Tom of Finland

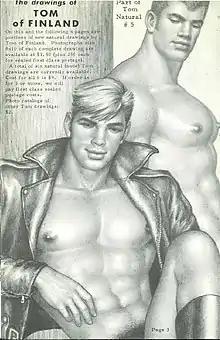
In gay magazines, Laaksonen's drawings were often cropped to be less explicit, as in this 1968 edition of "Physique Pictorial". The caption notes that reproductions of the complete "natural (nude) Tom drawings" are for sale by mail order.

With the decriminalization of male nudity, gay pornography became more mainstream in gay cultures, and Laaksonen's work along with it. By 1973, he was publishing erotic comic books and making inroads to the mainstream art world with exhibitions. In 1973 he gave up his full-time job at the Helsinki office of advertising agency McCann. "Since then I've lived in jeans and lived on my drawings," is how he described the lifestyle transition which occurred during this period.